Robert Brigandyne

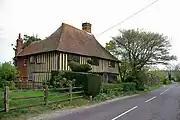
Brigandyne's house in Smallhythe

Brigandyne maintained his family home at Smallhythe throughout his life and lived there permanently on his retirement. His date of death has not been established. His son John Brigandyne became a ship captain in the royal navy.